Robert H. Treman

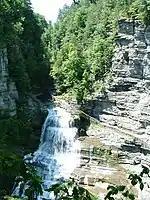
Lucifer Falls, a popular hiking destination, was rehabilitated in 1916.

Treman was elected by his fellow Cornell alumni to the university's board of trustees as an alumnus trustee in 1891. He served in the role for five years before being re-elected as a trustee by the full board. He remained a member of the board for 46 years until his death and, at the time, held the longest continuous record as a trustee in the history of the university.